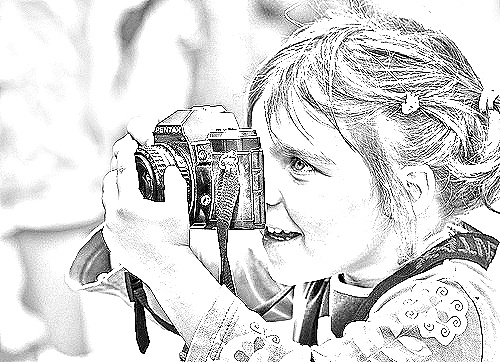
Portrait style: Sketch Portrait